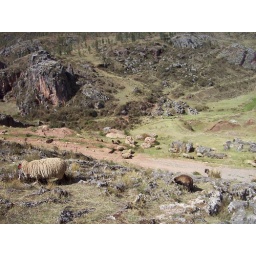
sheep on the mountain sides in the Andes.